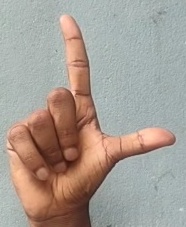
ASL sign: L